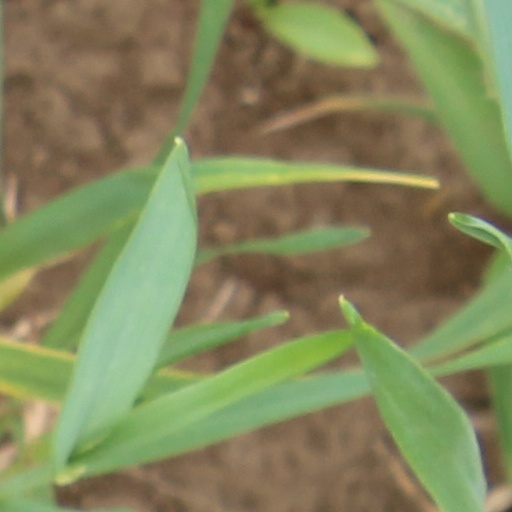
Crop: wheat